Alf Lysholm

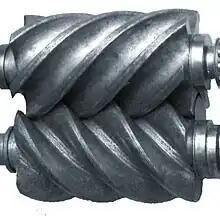
Rotors for a Lysholm screw compressor

Lysholm worked for the Ljungstrom steam turbine company, where he rose to become Chief Engineer.